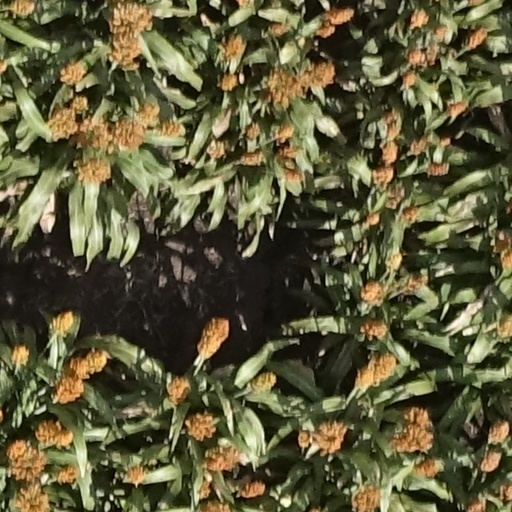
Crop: sorghum